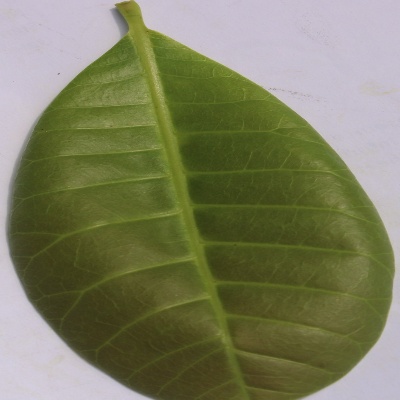
Crop: Cashew
Condition: healthy